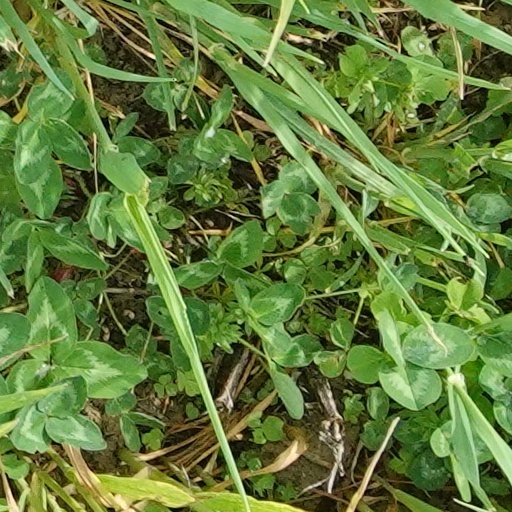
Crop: wheat